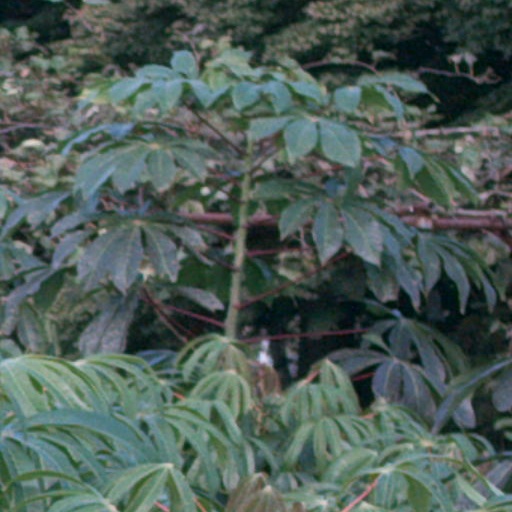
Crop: cassava